Describe the emotion expressed in this image:  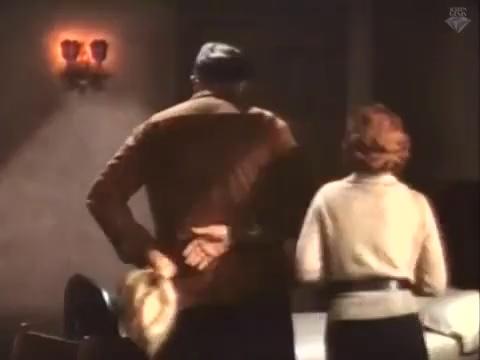
This person displays Fear, valence and arousal with low intensity.